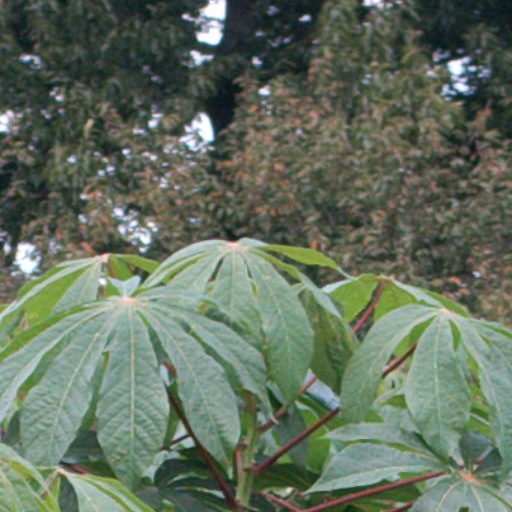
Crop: cassava